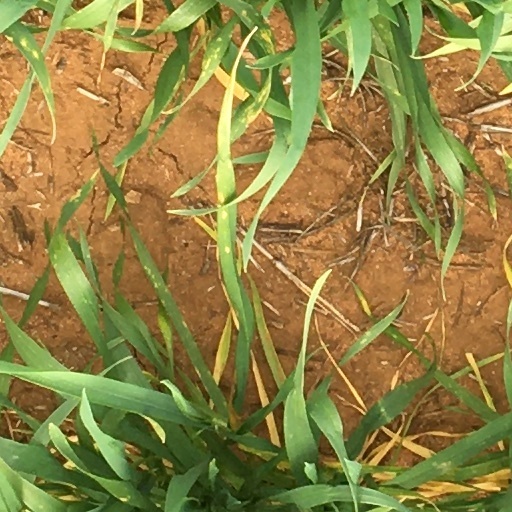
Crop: wheat